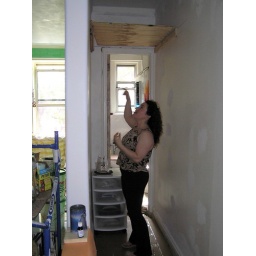
Another project underway: to create a shelf above this entryway to the bathroom for more storage.